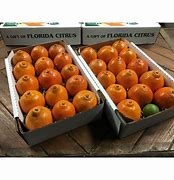
Label: mandarine